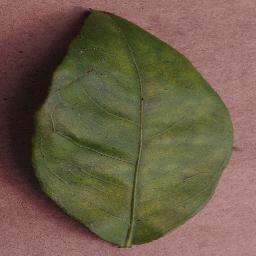
Label: Orange___Haunglongbing_(Citrus_greening)